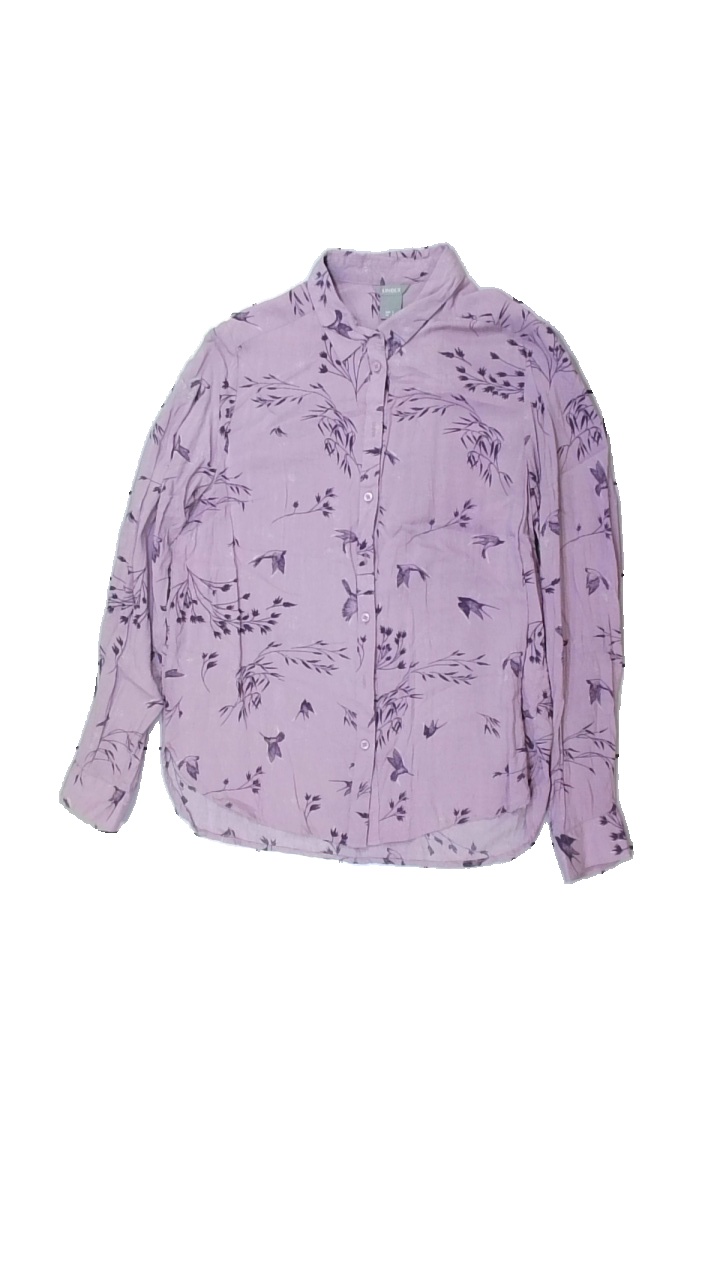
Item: Shirt (Ladies)
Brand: Lindex
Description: lila skjorta med fåglar och blommor på
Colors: Purple
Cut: Regular
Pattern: Animal print
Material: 100% viscose
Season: All
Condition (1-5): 5
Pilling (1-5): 5
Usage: Reuse
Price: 50-100